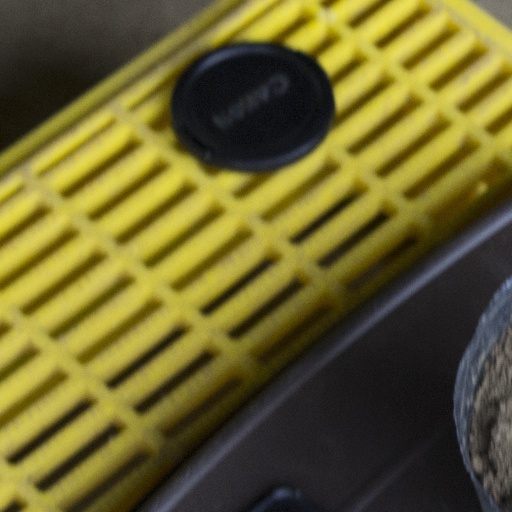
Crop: soybean